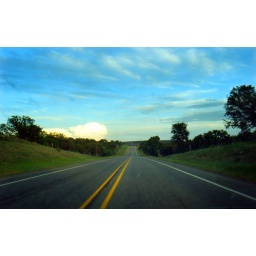
you take a lot of boring photos of the highway when you're in the car all day